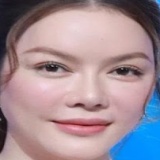
diễn viên Lý Nhã Kỳ